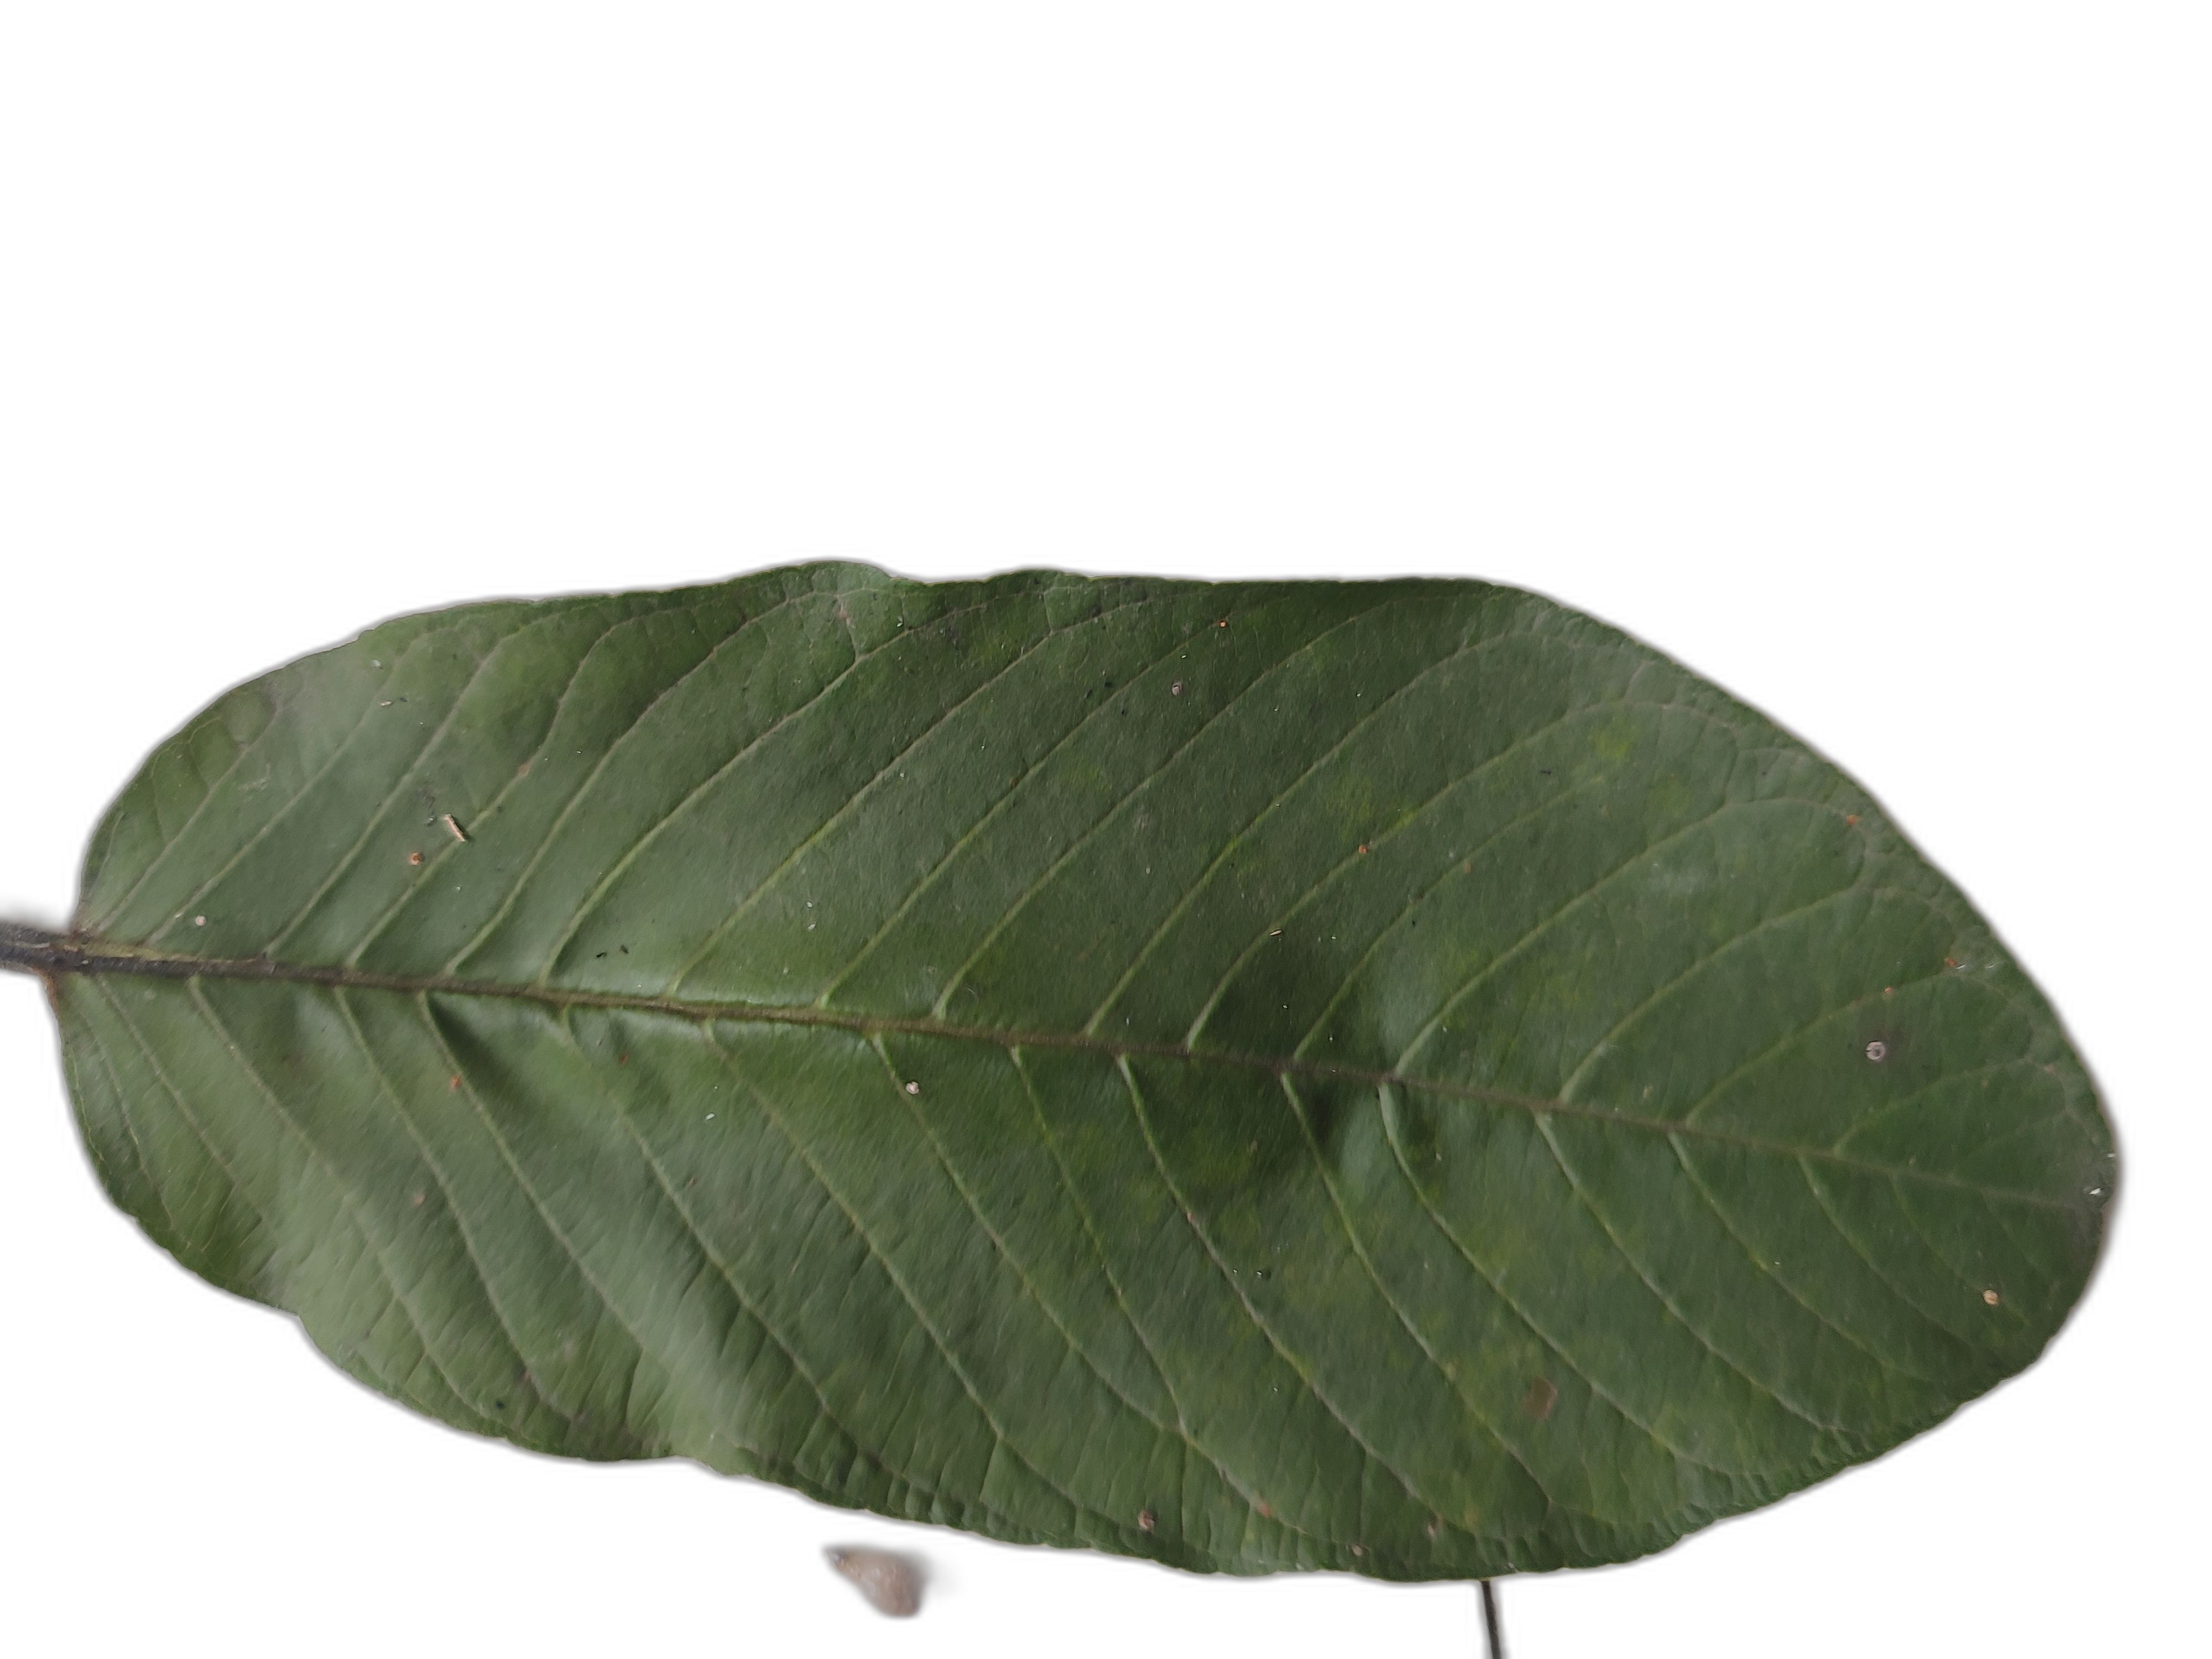
Plant part: leaf
Disease: Healthy